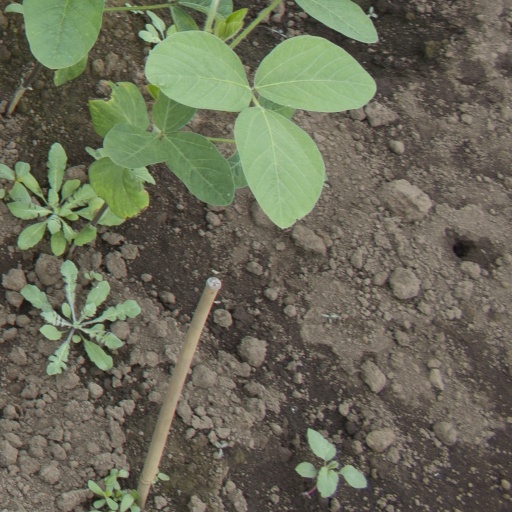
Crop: soybean